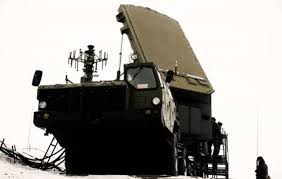
Label: 30N6E